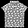
Label: T - shirt / top